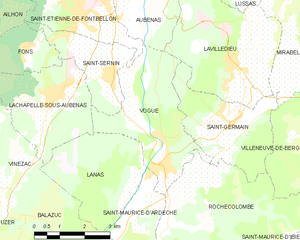
Carte des communes françaises: Vogüé